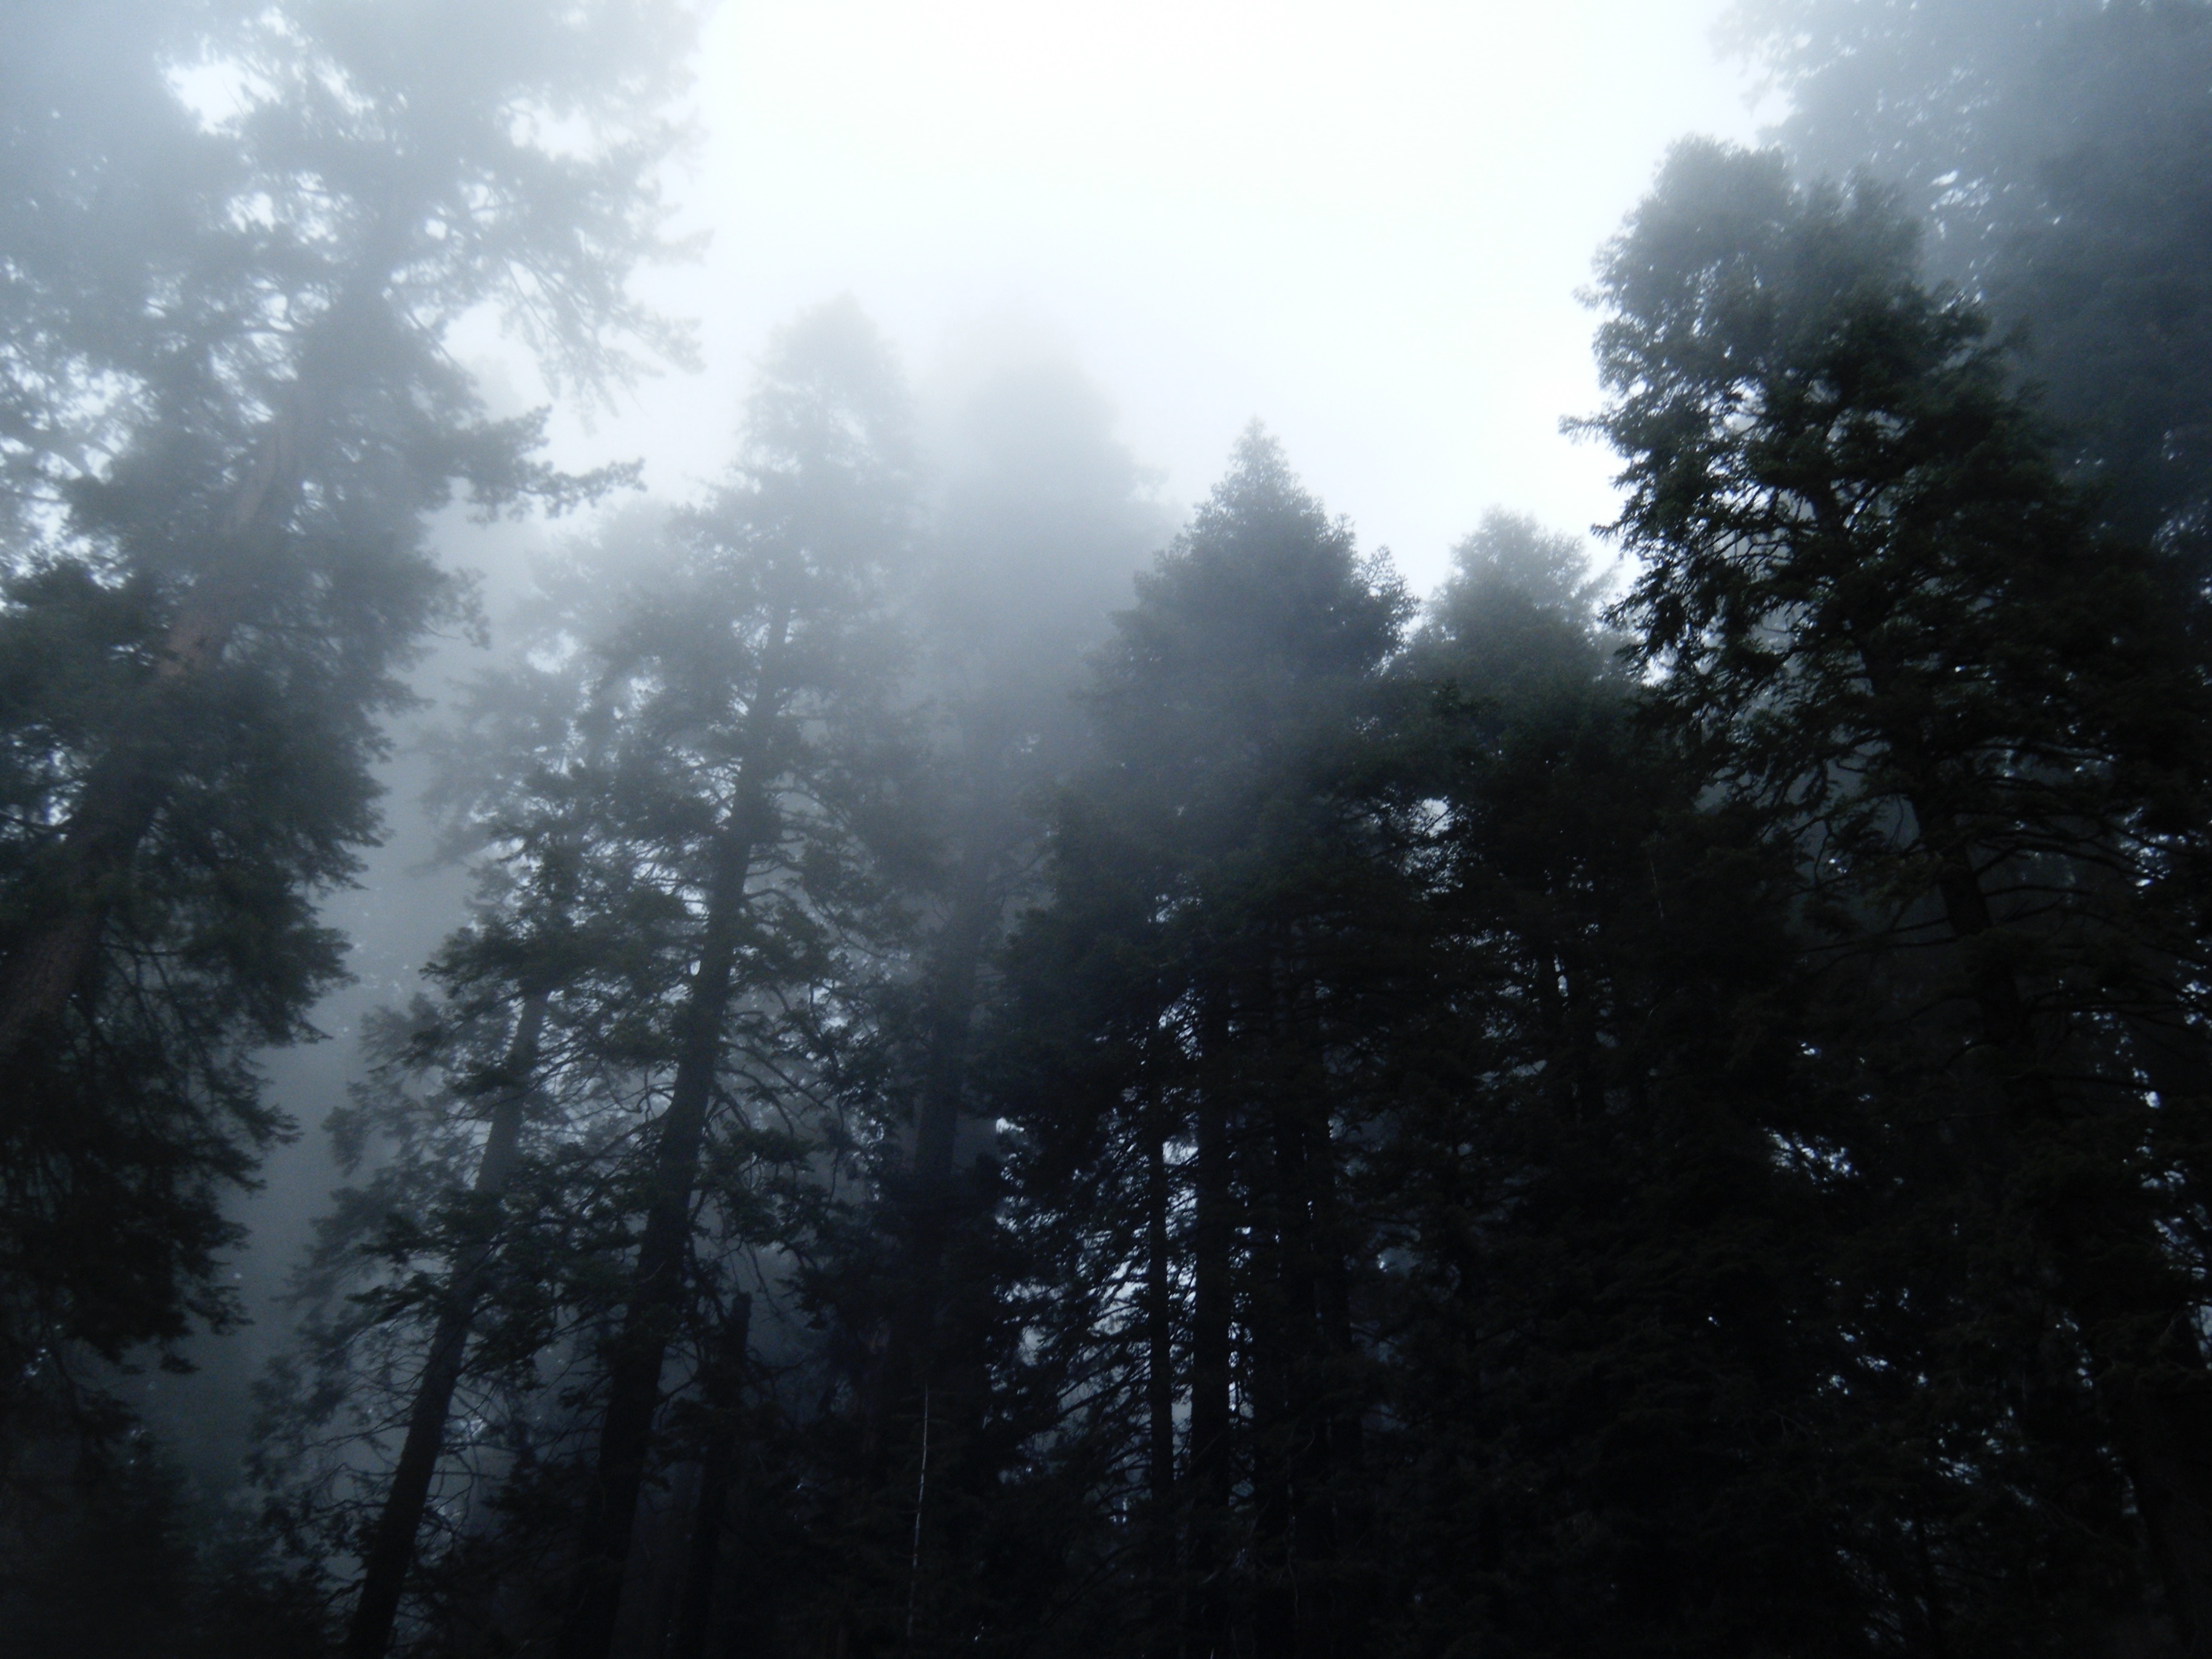
tree, nature, forest, branch, snow, winter, light, cloud, sky, fog, mist, sunlight, morning, atmosphere, weather, darkness, freezing, atmospheric phenomenon, woody plant